A Peak

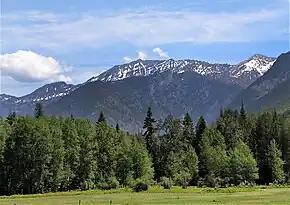
West aspect of A Peak centered in back of Scotty Peak, with Snowshoe Peak in upper right corner.

Based on the Köppen climate classification, A Peak is located in a subarctic climate zone characterized by long, usually very cold winters, and cool to mild summers. Winter temperatures can drop below −10 °F with wind chill factors below −30 °F.